Patsy Ann McLaughlin

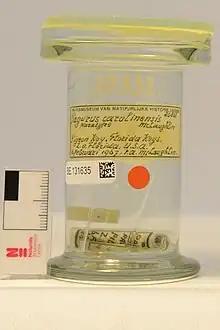
A specimen of "Pagurus carolinensis" collected and identified by McLaughlin

She was employed from 1957 to 1960 as a fishery biologist at the Seattle Biological Laboratory at the Bureau of Commercial Fisheries. From 1960 to 1963 she became an assistant zoologist at the Department of Oceanography at the University of Washington. She moved to Washington, D.C. in 1965 and was employed as the supervisor for invertebrates at the Smithsonian Oceanographic Sorting Center, Smithsonian Institution until 1968.